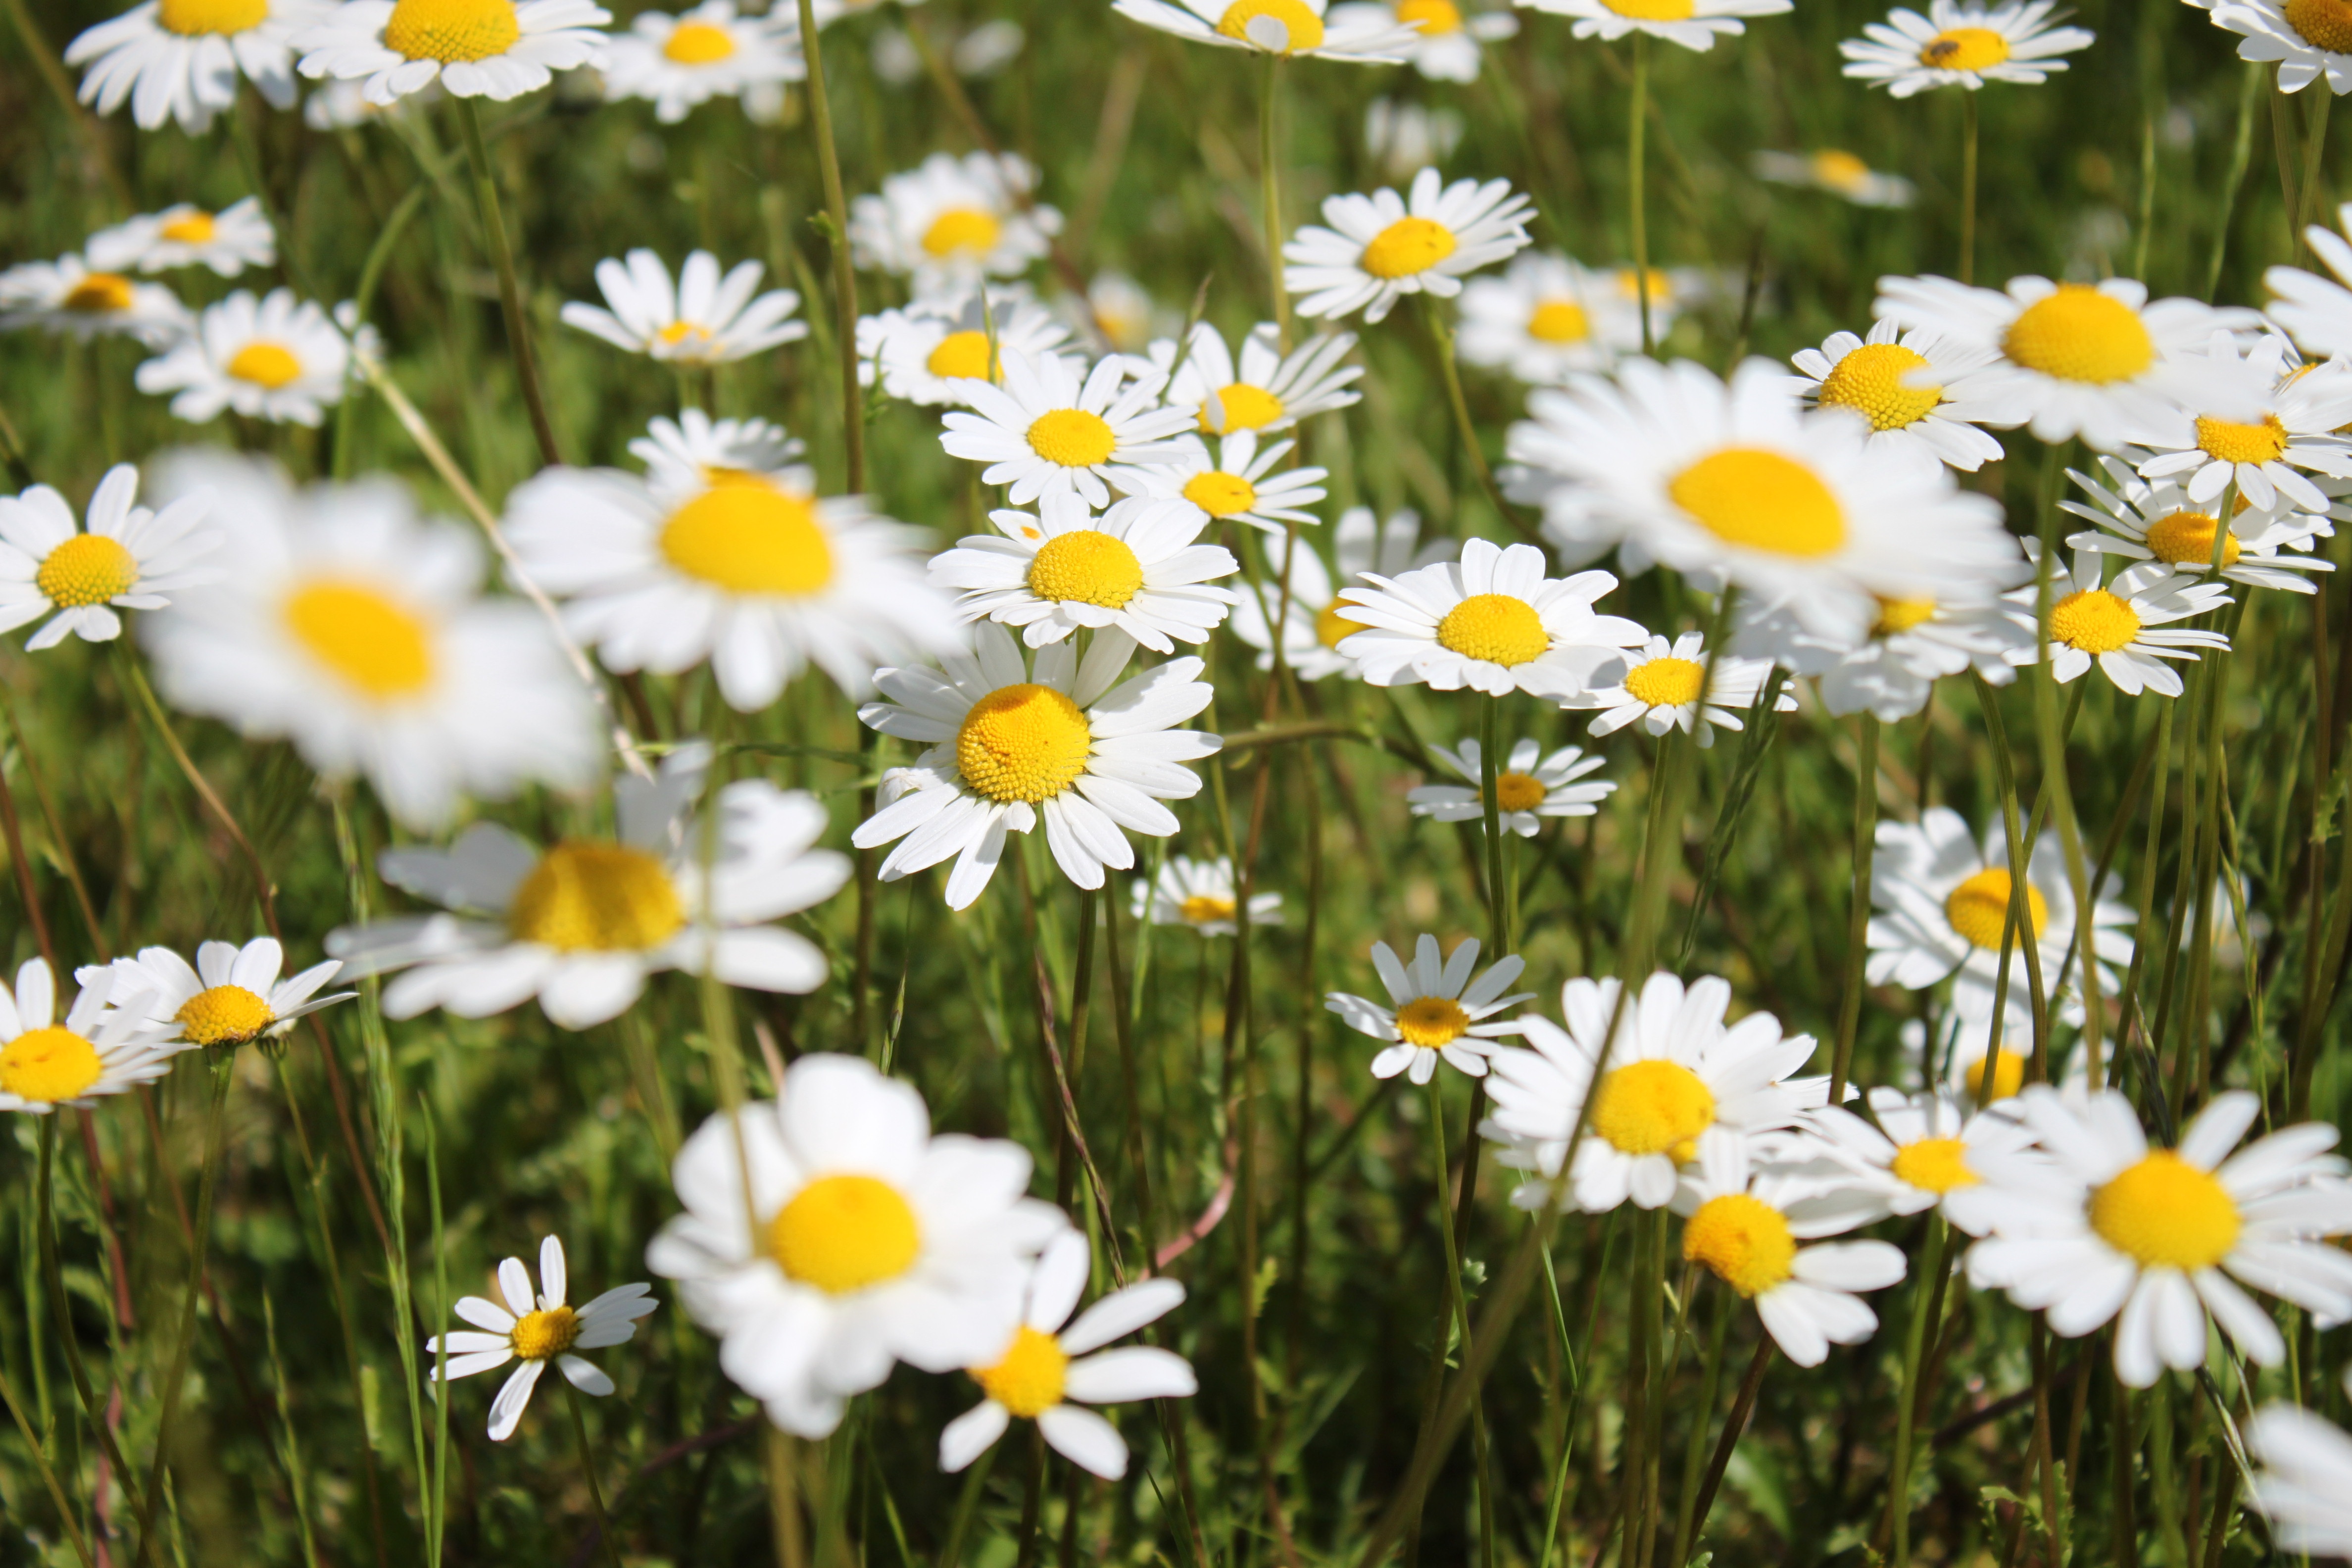
nature, grass, plant, white, field, lawn, meadow, flower, bloom, daisy, spring, herb, botany, garden, close, flora, wildflower, flowers, spring flowers, flowering plant, meadow margerite, daisy family, white yellow, margarite, oxeye daisy, land plant, chamaemelum nobile, marguerite daisy, tanacetum parthenium